The Horizontal Lieutenant

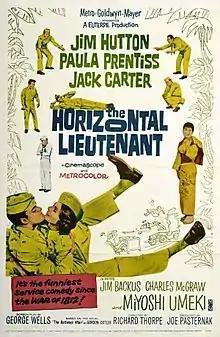
theatrical release poster

The Horizontal Lieutenant is a 1962 American romantic comedy war film, based on the 1959 novel "The Bottletop Affair" by Gordon Cotler, who was a Japanese interpreter for US Army Intelligence during World War II. It is a military comedy about an unfortunate army intelligence lieutenant who finds himself isolated on a remote island army outpost during World War II. It stars Jim Hutton and Paula Prentiss and was directed by Richard Thorpe.